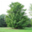
Label: maple_tree